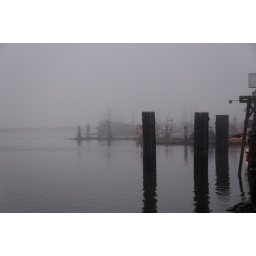
fog on the river - wet cold difficult to see- fishing boat went by